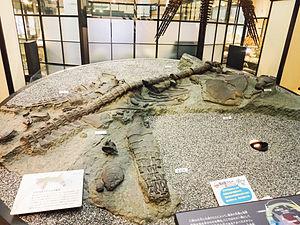
Futabasaurus est un genre éteint de plésiosaures, un membre basal de la famille des Elasmosauridae. Ses restes fossiles n'ont été découverts que sur un seul site au Japon, dans la région de Fukushima. Ils proviennent de sédiments du membre Irimazawa de la formation géologique de Tamayama, dans un niveau stratigraphique daté du Crétacé supérieur, soit il y a environ 85 Ma.